Answer in natural language. How many DiningTables are visible in the scene? Choose between the following options: 4, 0, 2, 1 or 3
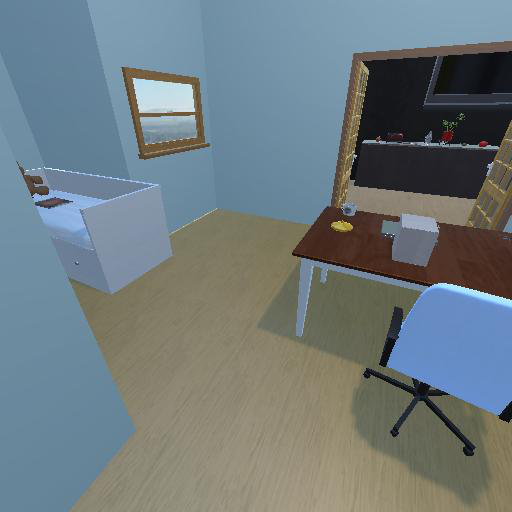
<answer>1</answer>